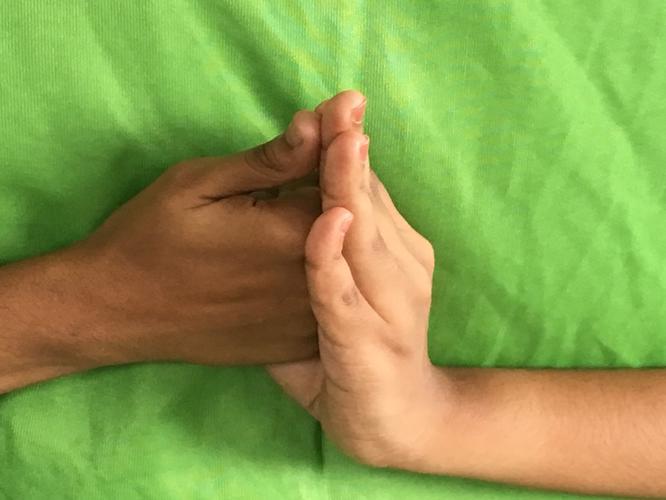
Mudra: Shanka
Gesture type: double_hand